Girls Squad (web series)

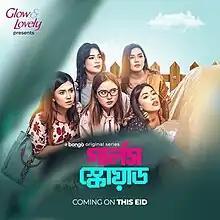
Poster of Girls Squad

Girls Squad (Bengali: গার্লস স্কোয়াড); is a 2021 Bangladeshi romantic-comedy drama series. The series was directed by Maidul Rakib and produced by Mushfiqur Rahman Manzu. It is a Bongo Original series of Bongo BD. The story was written by Maidul Rakib and the dialogues were written by Shefat Hossain (HD). It features Samira Khan Mahi, Rukaiya Jahan Chamak, Samonty Shoumi, Sharna Lata, Nabila Binta Islam, Jarin Tasnim Antara, Chashi Alam and Marzuk Russell in the lead roles. Many others including Kochi Khondokar, and Anwar Hossain have performed important roles.